Paul Holmes (broadcaster)

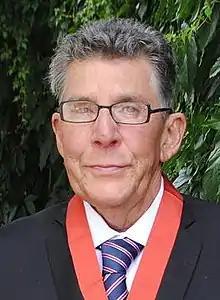
Holmes in January 2013

Sir Paul Scott Holmes (29 April 19501 February 2013) was a New Zealand broadcaster who gained national recognition through his high-profile radio and television journalism. Holmes fronted one of first major prime time current affairs shows of the 1980s, "Holmes", which ran on TV One from 1989 to 2004. Holmes hosted the Newstalk ZB breakfast show from 1985 to 2008, and the Saturday morning show from 2009 to 2012.